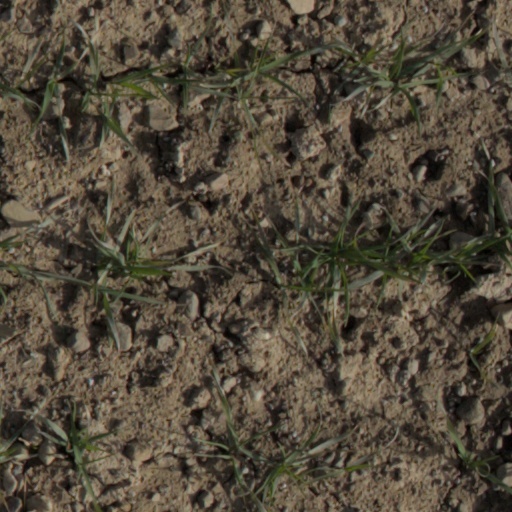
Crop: wheat